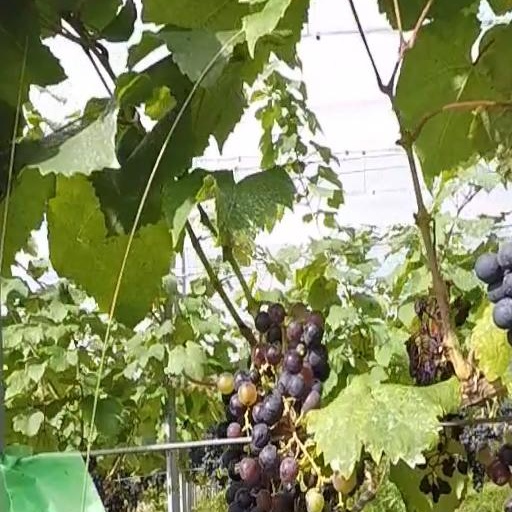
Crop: grape